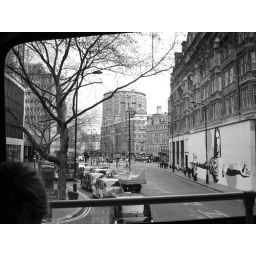
road by bus